Kickboxer (film series)

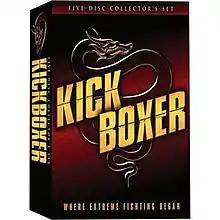
DVD box set containing the first five entries

Kickboxer is an American direct-to-video action film franchise that totals seven titles. The first instalment, released in 1989, revolves around a character named Kurt Sloane, played by Jean-Claude Van Damme. As Van Damme opted out of doing "Kickboxer 2" to work on "Double Impact", the second through fourth instalments focus on the character David Sloane, played by Sasha Mitchell, the younger brother to Van Damme's character. "Redemption: Kickboxer 5" (simply titled "The Redemption" in the opening title card) focuses on Matt Reeves, played by Mark Dacascos, a friend of the Sloane family.